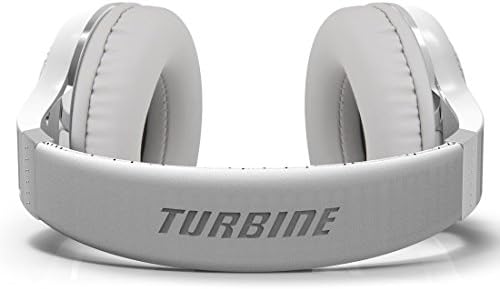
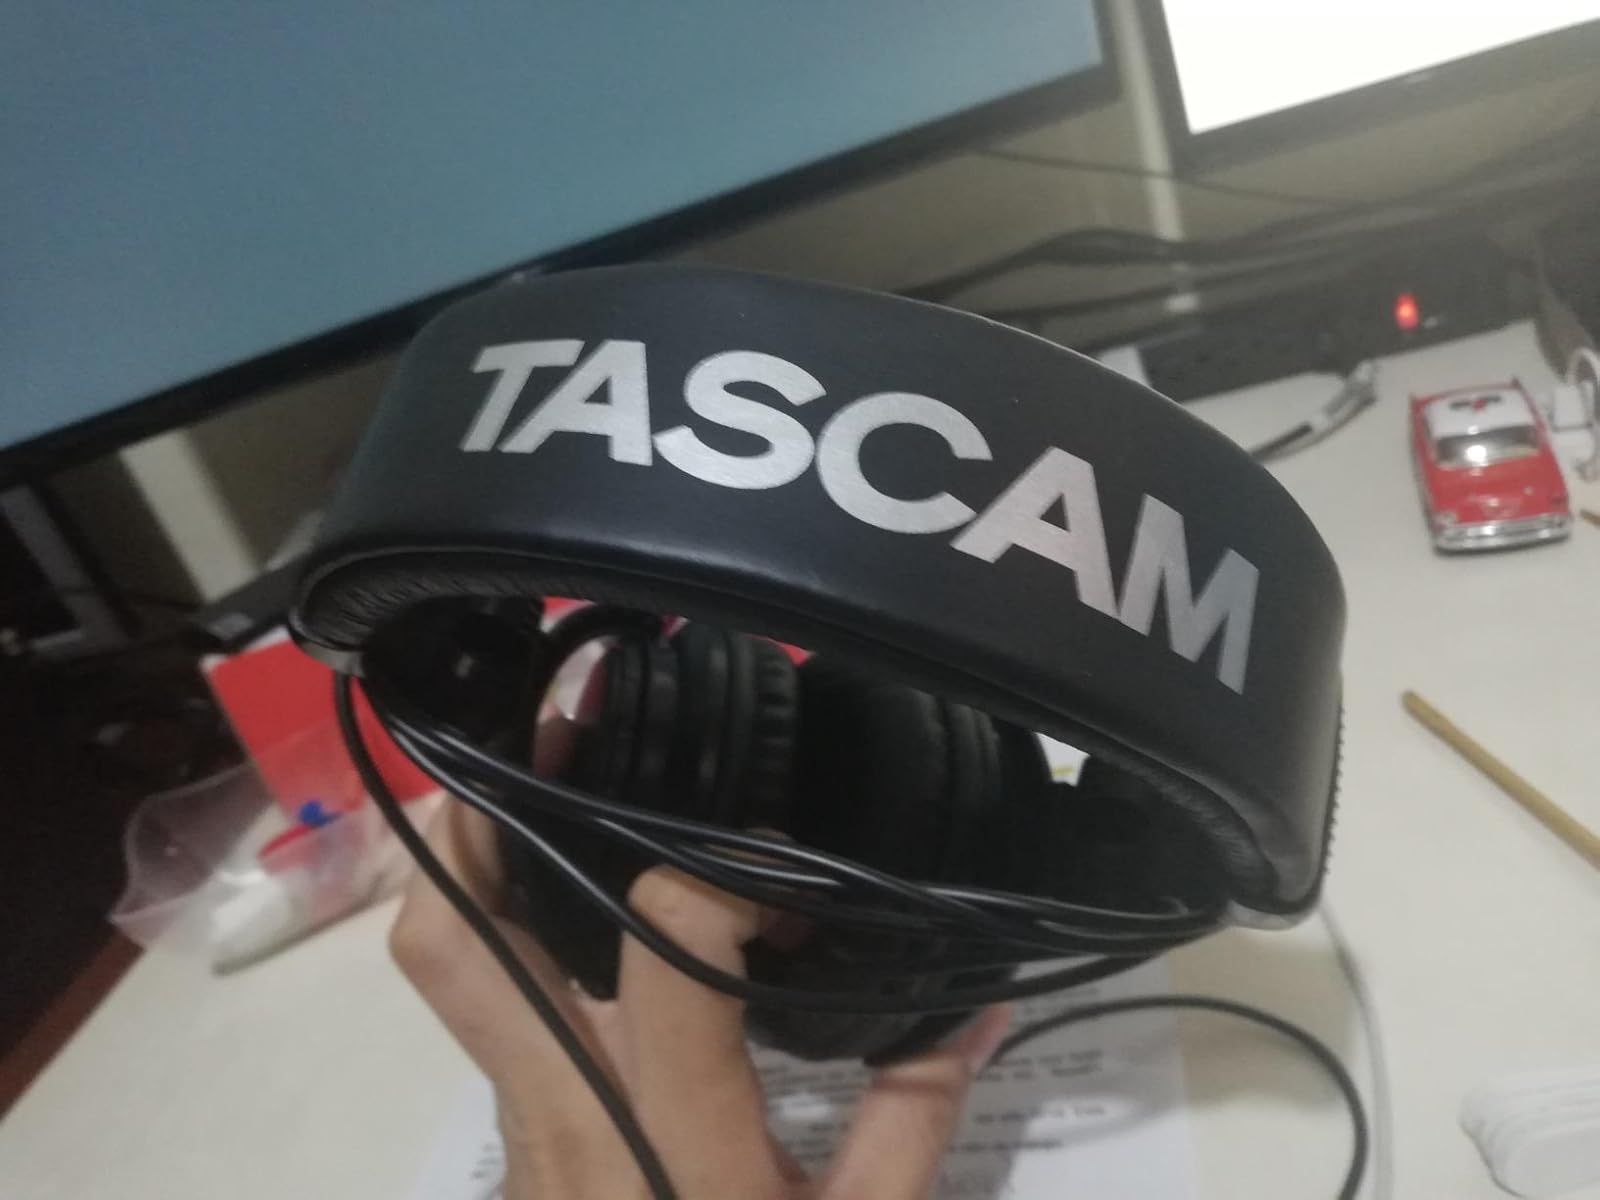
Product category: headphones
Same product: no